Cheilosia albitarsis

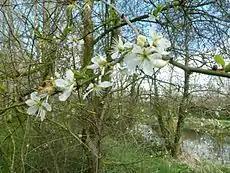
Habitat.Ireland

The habitat is woodland and forest clearings, agricultural land and forest clearings. Also montane and subalpine pasture. Flowers visited include white umbellifers, composites "Ajuga", "Allium ursinum", "Caltha", "Crataegus", "Matricaria", "Potentilla", "Prunus spinosa", "Ranunculus", "Sorbus", "Stellaria".The flight period is April to June, and into July at higher altitudes.